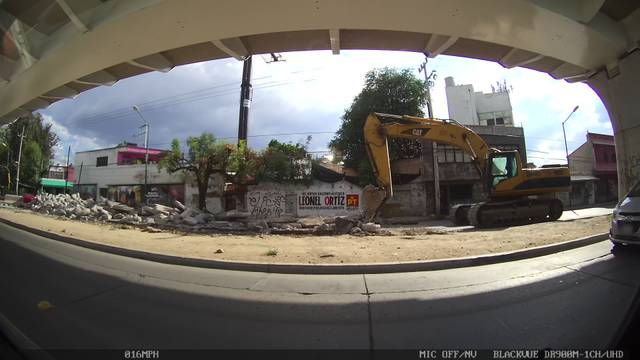
Region: Mexico
Coordinates: 20.641, -103.302